Mariana Betsa

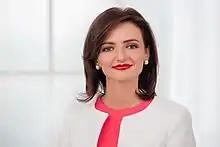

Mariana Betsa (born 1 January 1978) is a Ukrainian diplomat. MFA of Ukraine Spokesperson. Ambassador Extraordinary and Plenipotentiary of Ukraine.